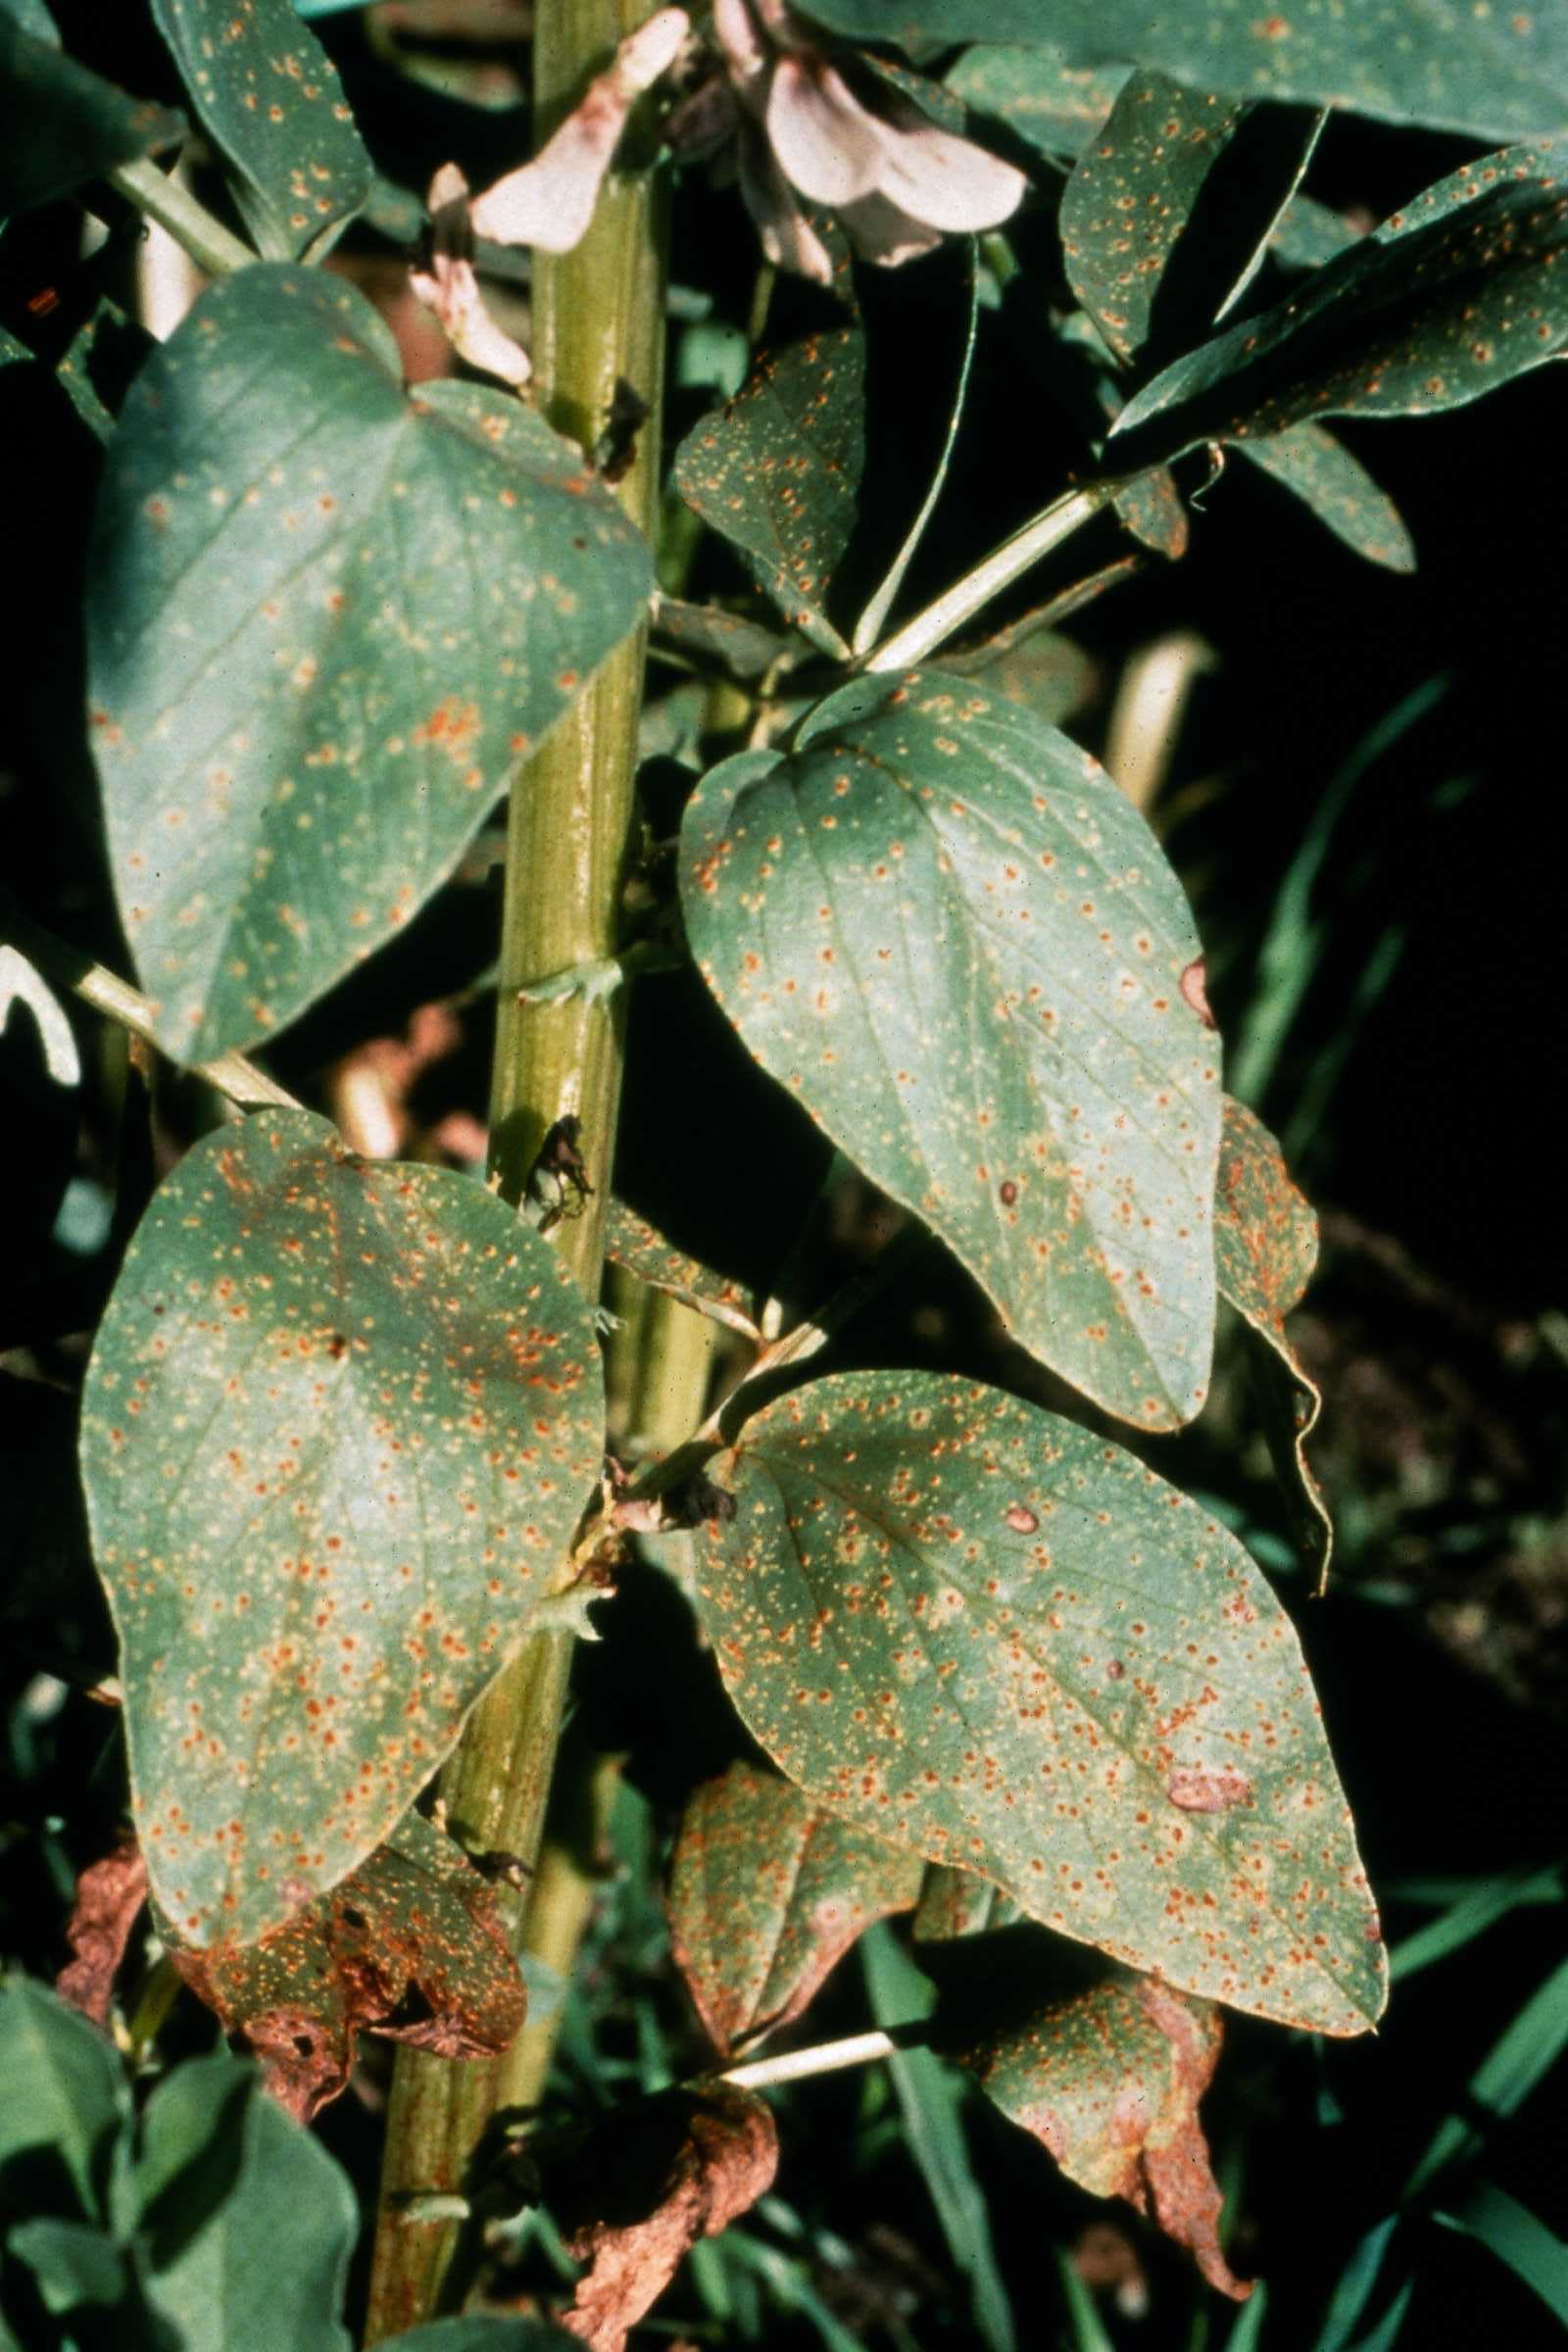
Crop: unknown
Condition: bean_bean_rust